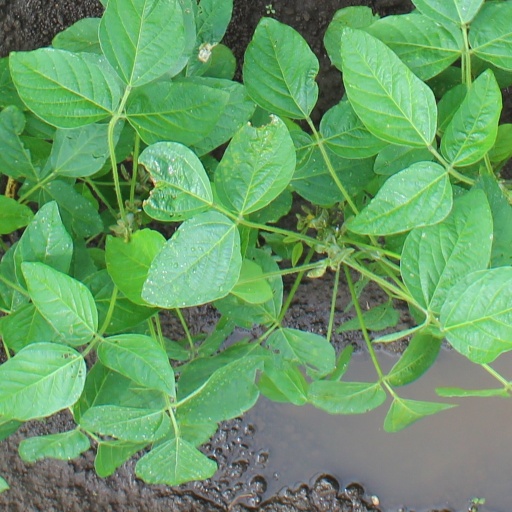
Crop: soybean